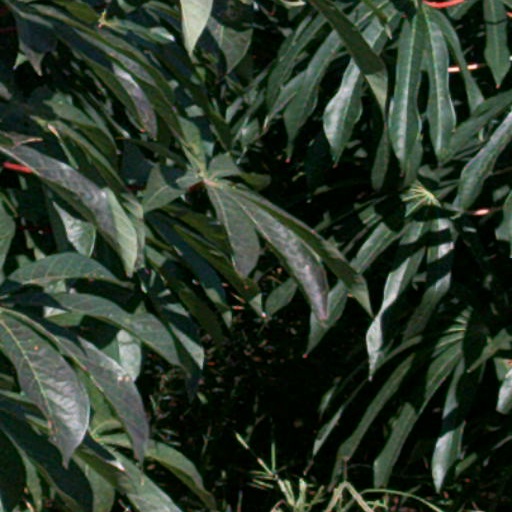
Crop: cassava